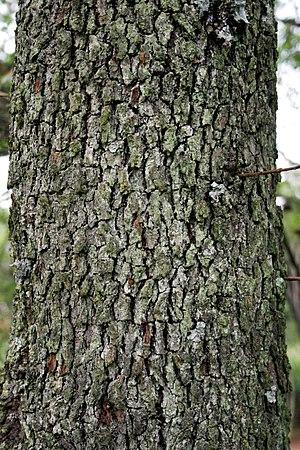
Searsia lancea, est une espèce d'arbres à feuillage persistant, résistant au froid et à la sécheresse, qui peut atteindre huit mètres de hauteur et cinq mètres d'envergure. C'est l'un des arbres les plus communs du Highveld et du Bushveld d'Afrique du Sud, mais on ne le trouve pas dans le Lowveld.